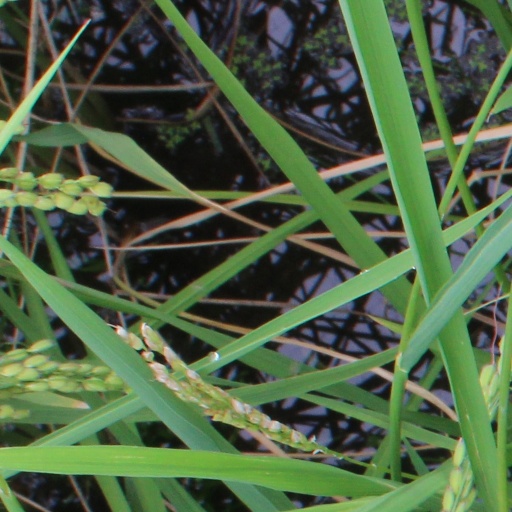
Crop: rice